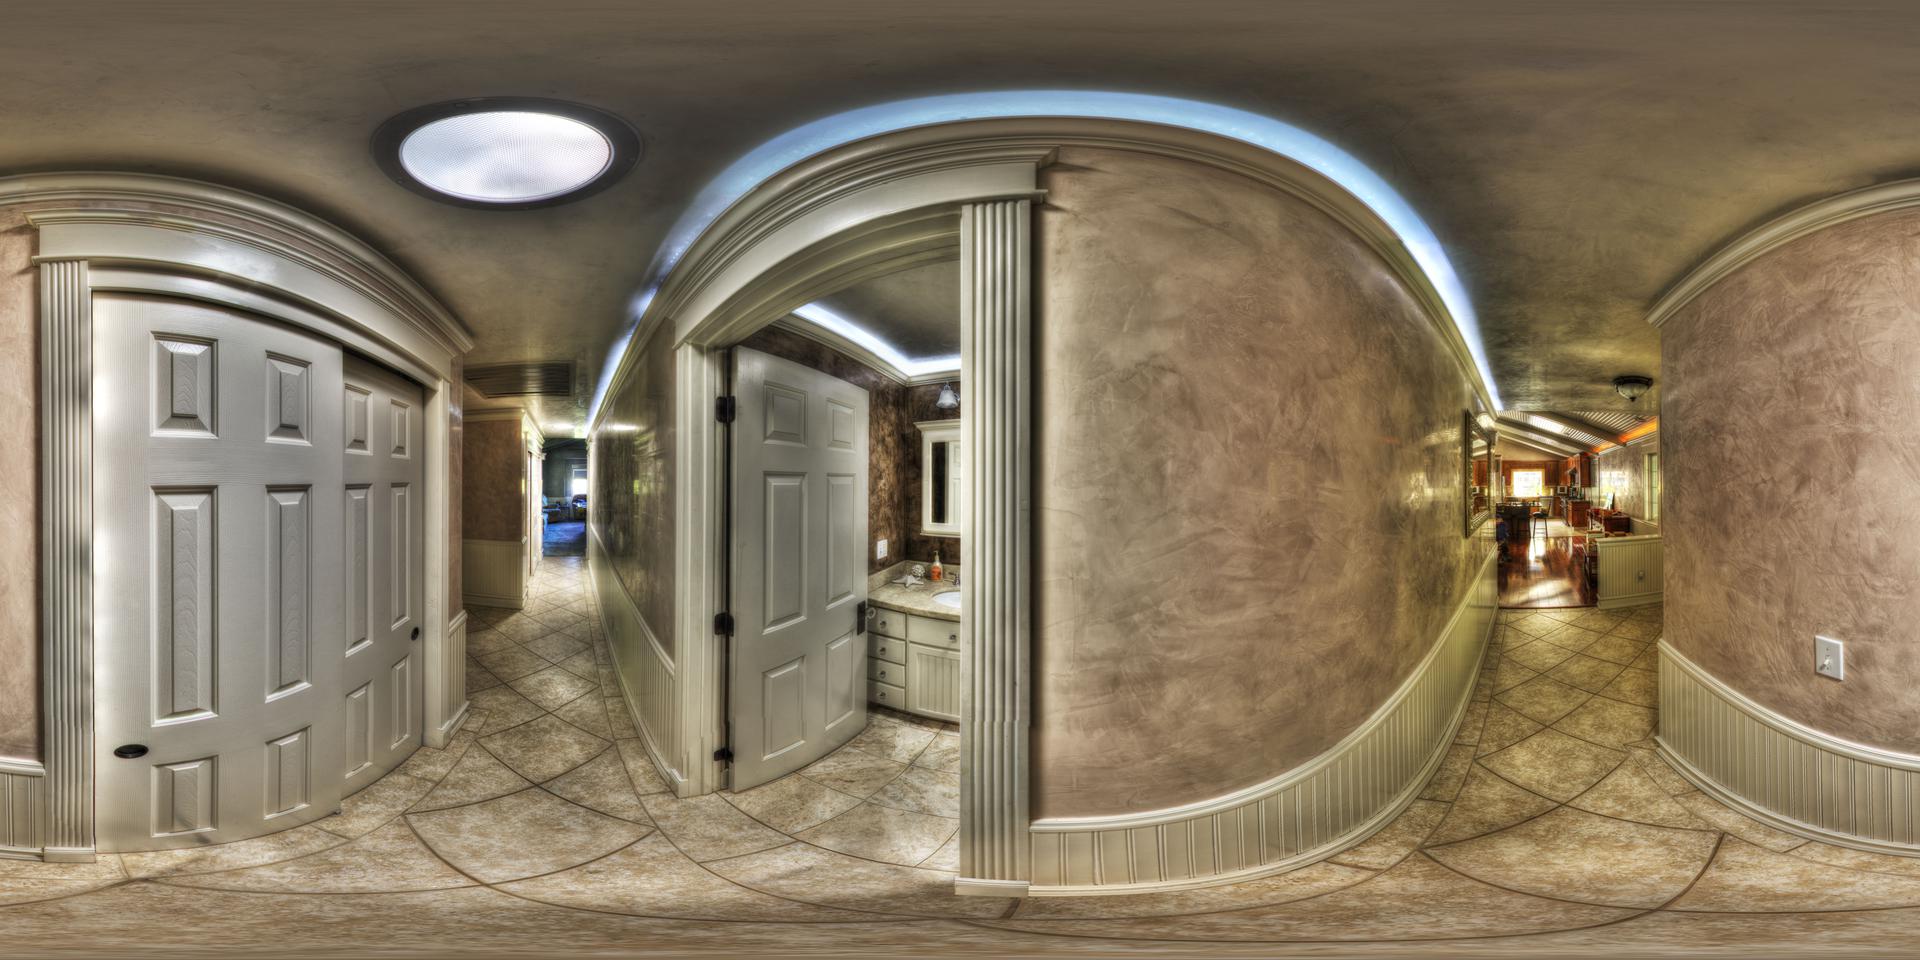
Referred object: the round ceiling light

Referred object: the open bathroom door opposite the double closet doors